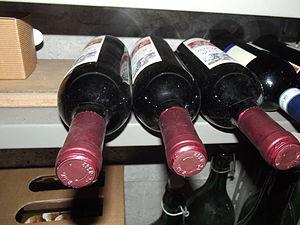
Coste della Sesia rosso DOC 2004 Piemontèis: Coste della Sesia rosso DOC 2004
Le Coste della Sesia rosso est un vin italien de la région Piémont dont les appellations sont dotés d'une appellation DOC depuis le 14 septembre 1996. Seuls ont droit à la DOC les vins rouges récoltés à l'intérieur de l'aire de production définie par le décret.